St Botolph Billingsgate

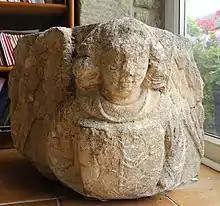
Angel corbel from St Botolph, accidentally cleared from the site by developers in 1984 and dumped on waste land in Thurrock, from where it was recovered and saved. It had gone unnoticed during the archaeological excavation. Mid-1440s, possibly from the extension built by John Reynewell.

A piece of land, formerly used as a passageway was given to the parish by the City corporation for use as an additional churchyard. Having been enclosed within a brick wall, it was consecrated in 1617. In 1620 the church was "repaired and beautified" at a cost of more than £600.